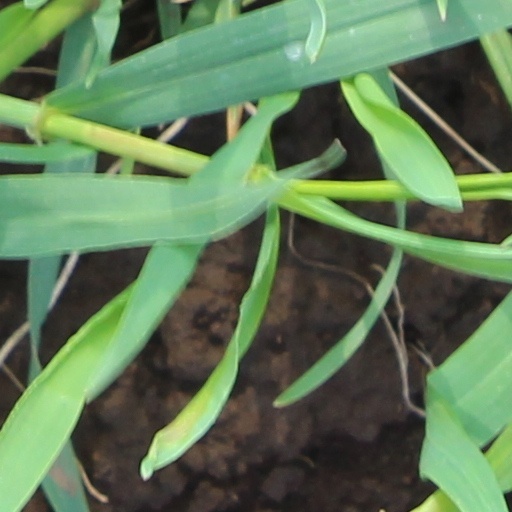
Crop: wheat